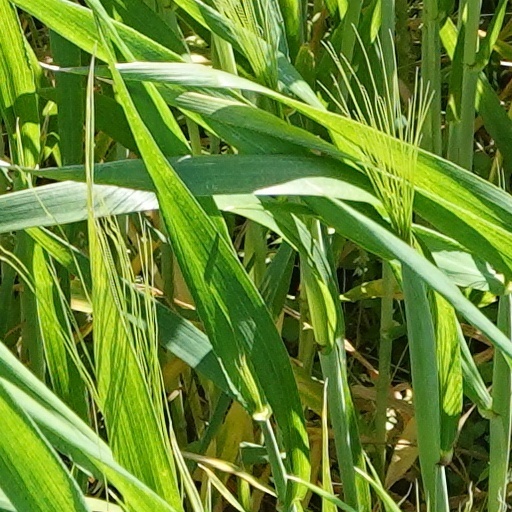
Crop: wheat